Torres, Rio Grande do Sul

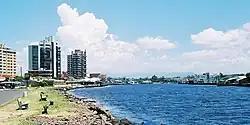
Mampituba River

No further records of the area exist until 1815, when the Bishop of Rio de Janeiro, Dom José Caetano da Silva Coutinho, whose diocese extended to this captaincy, passed through. At the request of some local ranchers, he authorized the construction of a chapel. In 1818, by decree of the Marquis of Alegrete, an area of 150 square "braças" was granted for the formation of a village and the building of the church, though construction began and soon halted due to the extreme poverty and disunity of the locals. The following year marked the arrival of Brigadier Francisco de Paula Soares de Gusmão, sent by the Count of Figueira, governor of the captaincy, to reinforce the fortification, which was again in ruins, and to inspect the Mampituba River bar and the northern coast to assess whether Spanish invaders could disembark there. Francisco concluded that a landing was impossible due to the absence of a natural port and the dangerous coastline for navigation. The Spanish threat, which had reemerged, did not materialize, and the fort lost its purpose. Francisco was ordered to return to the capital but, recognizing the site's favorable geographic position and its economic potential as a busy passageway to the Captaincy of Santa Catarina, requested to stay and establish the desired chapel to provide spiritual support for those within a 40-league radius who had to travel to Osório or Laguna for worship. With the request approved, the count ordered the start of the "Torres Settlement" in 1820 with some indigenous women from Taquarembó. Francisco arranged their marriages to white men and settled them in a village built on the banks of the Lagoa do Violão. He soon began work on the chapel and, before its completion, summoned Father Marcelino Lopes Falcão as chaplain. On Christmas 1820, the first mass was celebrated.